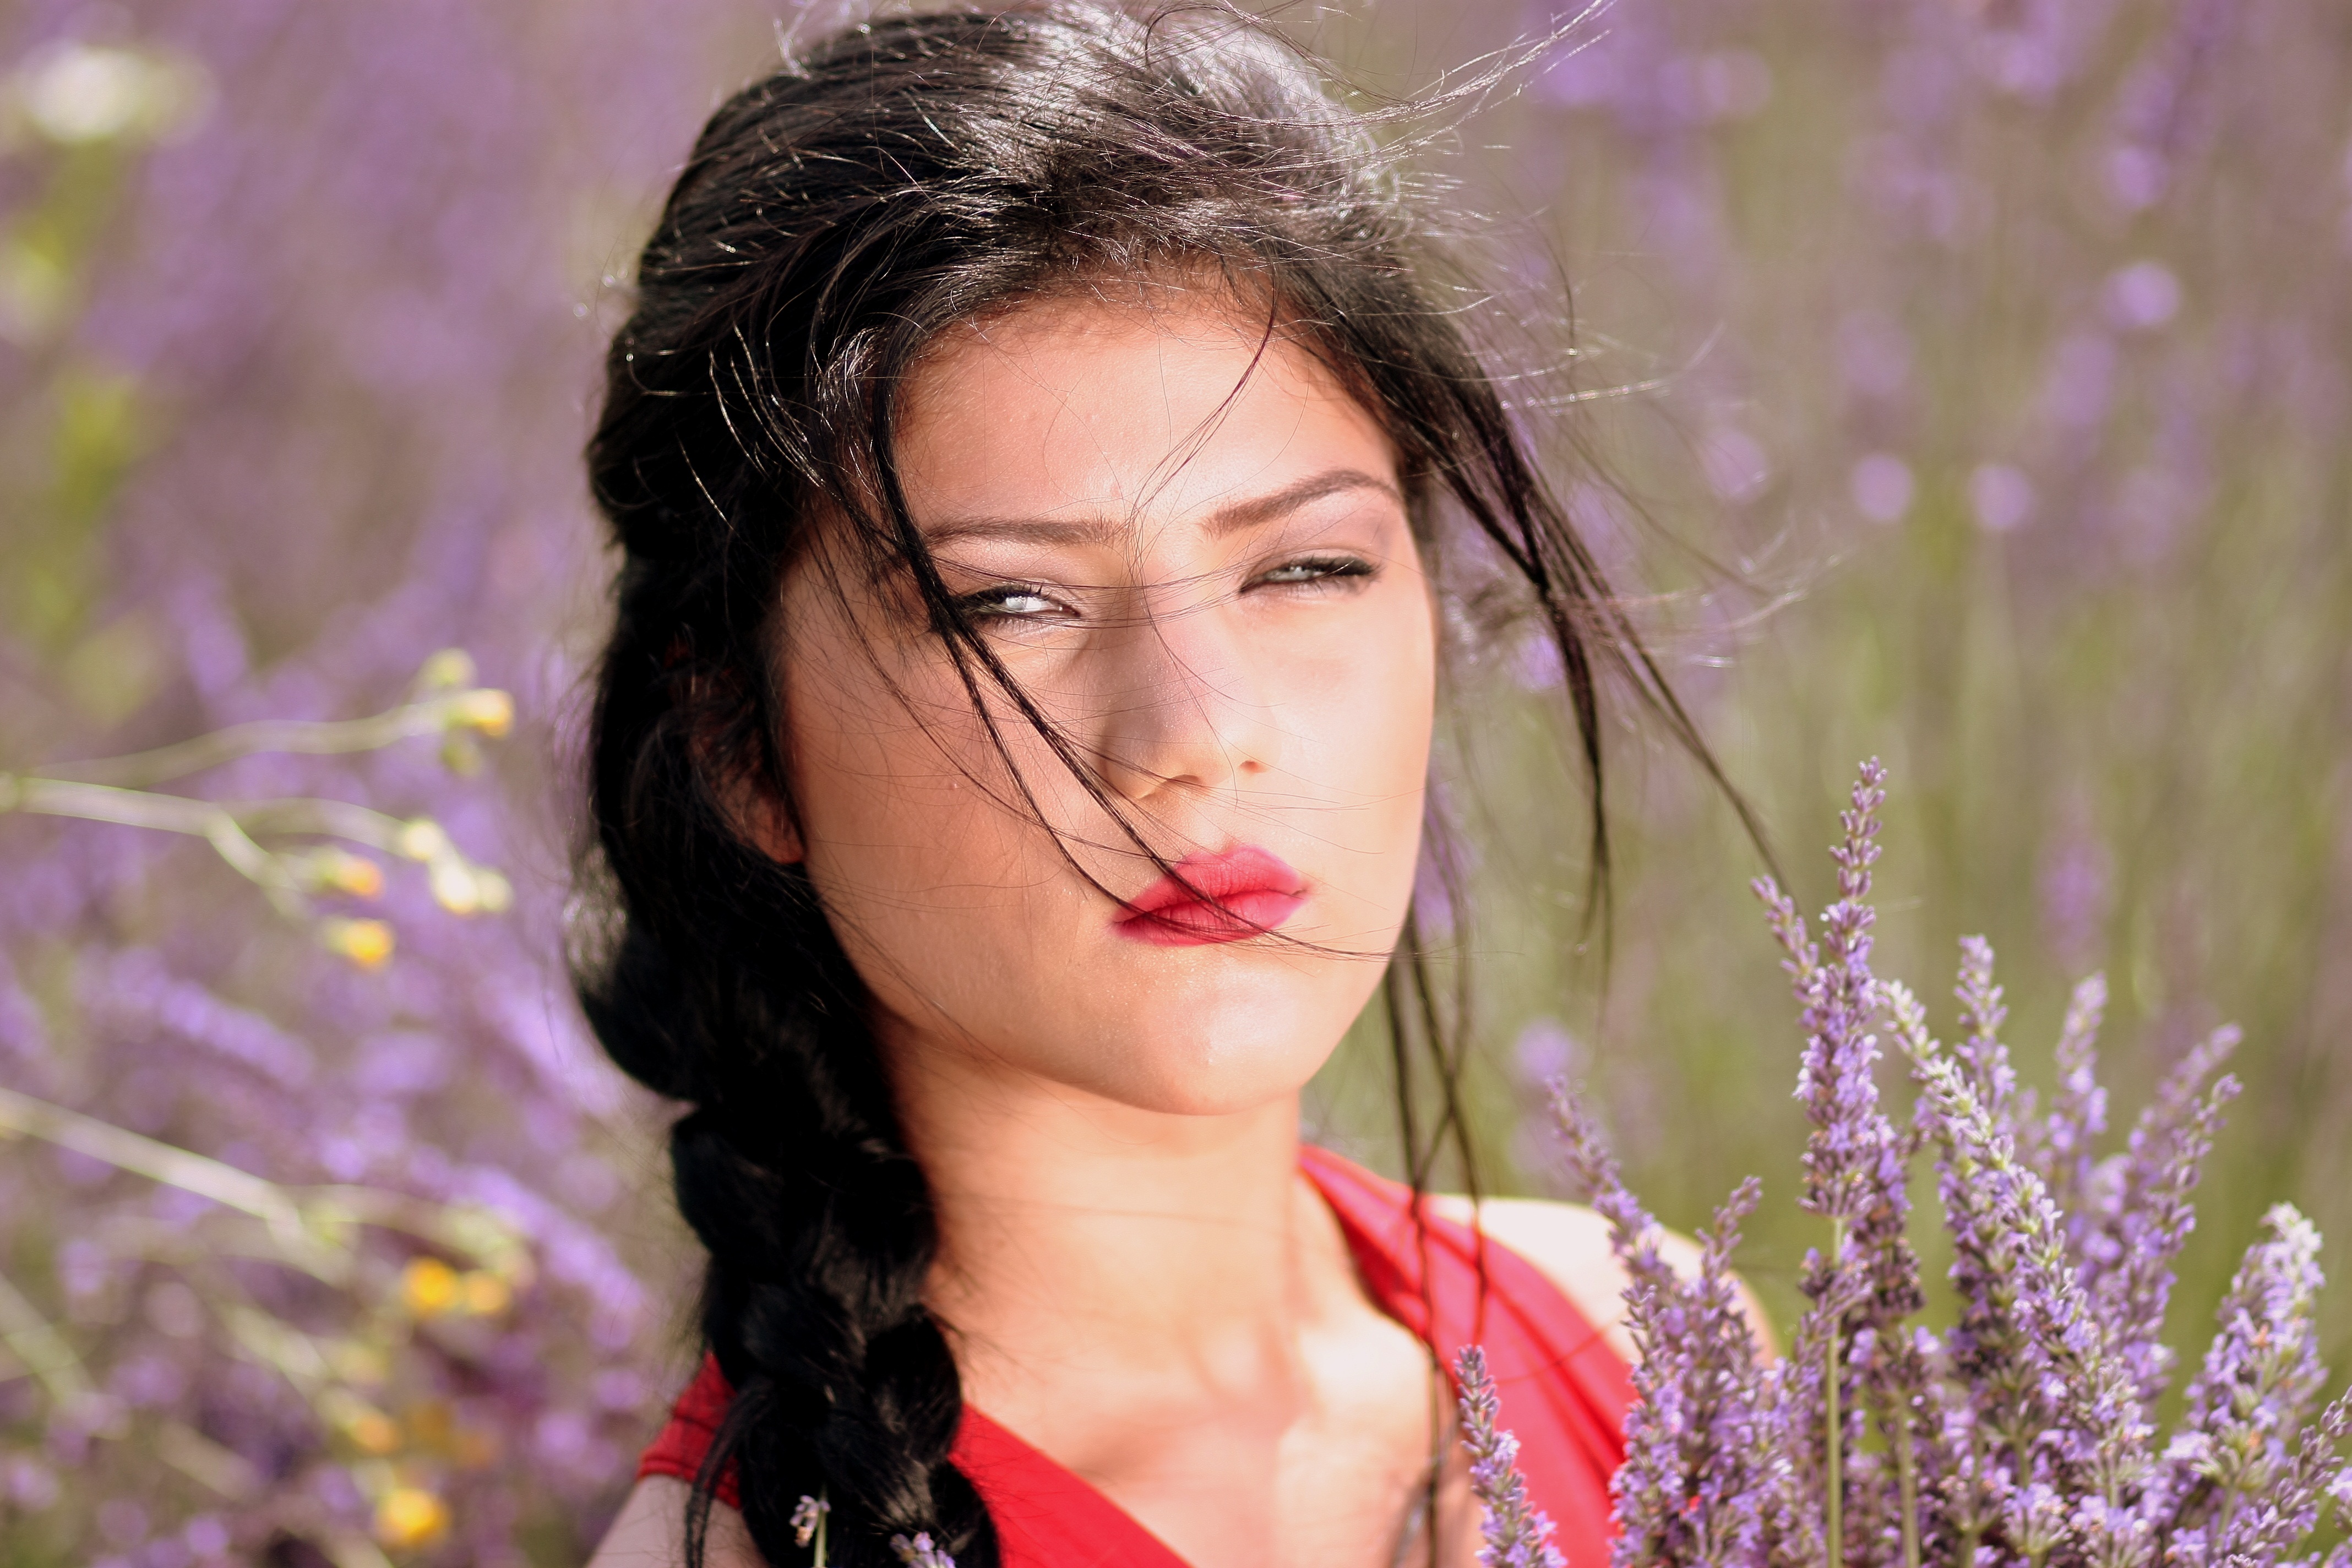
nature, person, girl, woman, hair, photography, flower, singer, brunette, portrait, model, spring, fashion, lady, season, lavender, hairstyle, smile, long hair, flowers, close up, face, eye, skin, beauty, blue eyes, photo shoot, brown hair, portrait photography